Ian Smith

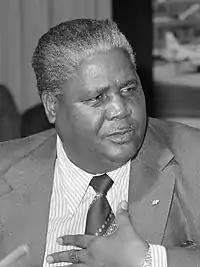
A black and white photograph of Joshua Nkomo

Smith, who had been to the UK only four times before 1964 and never more than briefly, was soon labelled a "raw colonial" by Whitehall. He was almost immediately engaged in a dispute with the UK government, which he claimed had forsaken British ideals, and the Commonwealth, which he said had abandoned its own founding principles amid the Wind of Change. He accused both of isolating Southern Rhodesia because it still respected these values. When he learned in June that Salisbury would not be represented at the Commonwealth Prime Ministers' Conference for the first time since 1932, he was deeply insulted and alleged British betrayal, double standards and appeasement. Three months later, Smith accepted the British condition that the independence terms had to be acceptable to majority opinion, but impasse immediately developed regarding the mechanism by which black views would be gauged. Labour's narrow victory in the October 1964 UK general election meant that Smith would be negotiating not with Douglas-Home but with Harold Wilson, who was far less accommodating towards the RF stand. Smith declared acceptability to majority opinion to have been demonstrated after a largely white referendum and an "indaba" of tribal chiefs and headmen both decisively backed independence under the 1961 constitution in October and November 1964, but black nationalists and the UK government dismissed the "indaba" as insufficiently representative of the black community.